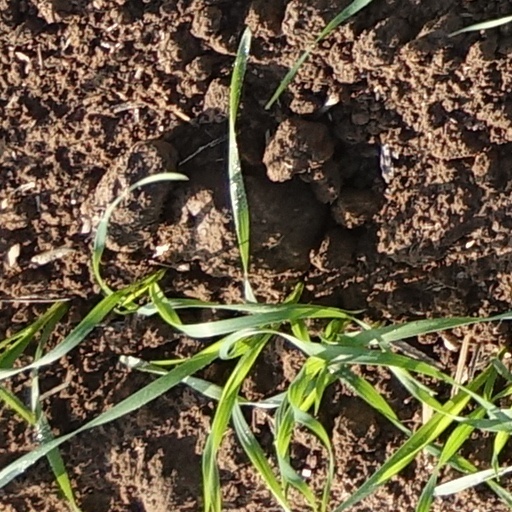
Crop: wheat